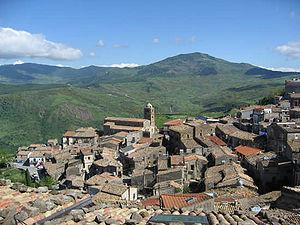
Mistretta est une commune de la province de Messine en Sicile.